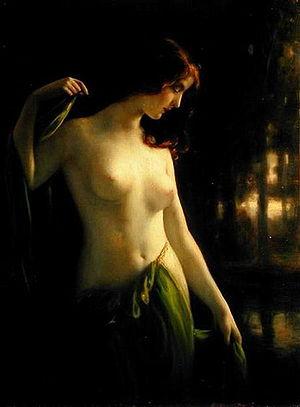
Nymphe des eaux
Otto Theodore Gustav Lingner est un peintre académique allemand. Il étudie à l'académie de Berlin et a pour professeurs Thumann et Otto Knille puis il devient l'élève de A. Fitgers à Brême. D'abord portraitiste, il passe ensuite aux scènes de genre et à la peinture allégorique.